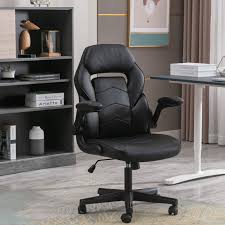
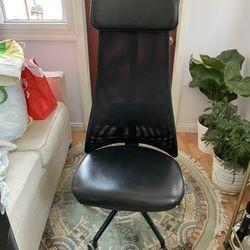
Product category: items_chair
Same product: no